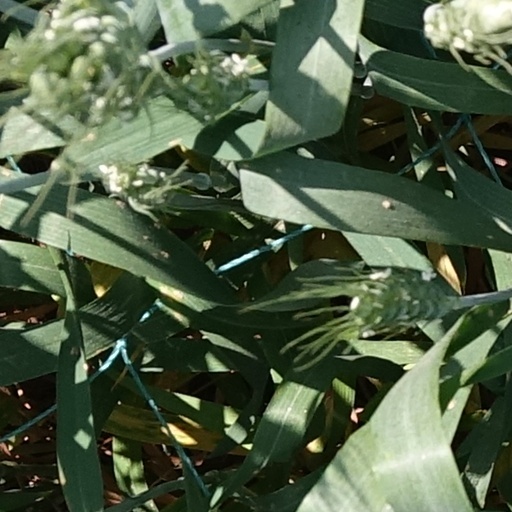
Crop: wheat